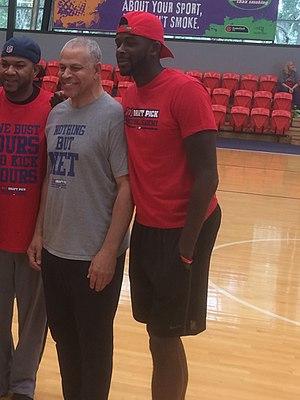
James Alfred Ennis III, né le 1ᵉʳ juillet 1990 à Ventura en Californie, est un joueur américain de basket-ball. Il évolue au poste d'ailier.